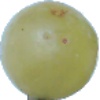
Label: Grape White 1